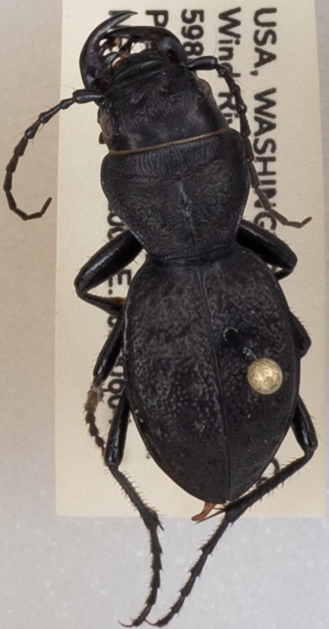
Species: Omus dejeanii
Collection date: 2019-06-04
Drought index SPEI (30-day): -1.01
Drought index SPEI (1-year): -2.09
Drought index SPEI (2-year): -2.09